Orange County Sheriff's Department

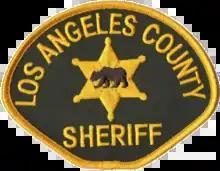
Los Angeles County Sheriff. Orange County was split from the Los Angeles County in 1889

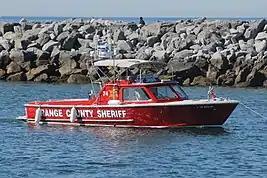
A Boat assigned to Newport Harbor.

The Orange County Sheriff's Department came into existence on August 1, 1889, when a proclamation of the state legislature separated the southern portion of Los Angeles County and created Orange County. The entire department consisted of Sheriff Richard Harris and Deputy James Buckley, with an operating budget of $1,200 a year and a makeshift jail in the rented basement of a store in Santa Ana. They served a sparsely populated county of 13,000 residents, scattered throughout isolated townships and settlements. The problems faced by the first sheriff were typical for a frontier county – tracking down outlaws, controlling vagrancy, and attempting to maintain law and order across of farmland and undeveloped territory.